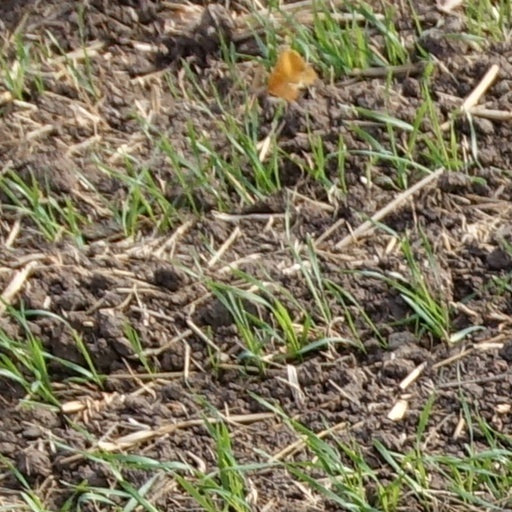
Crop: wheat